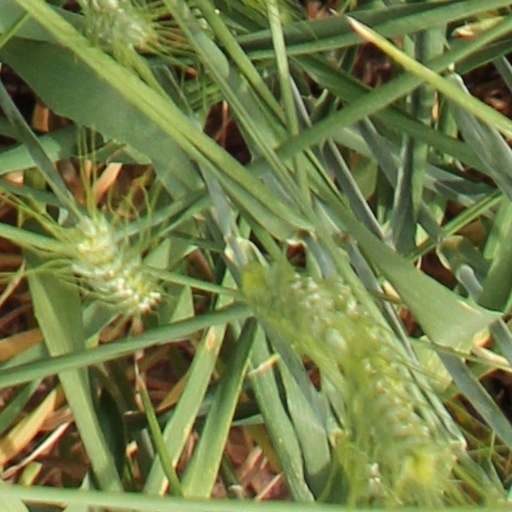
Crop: wheat